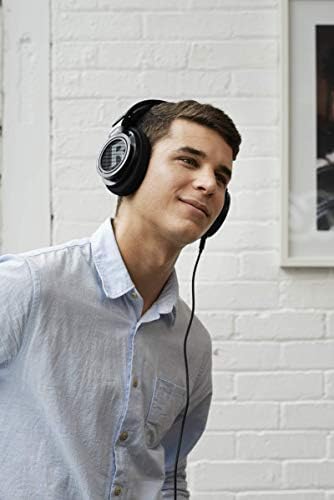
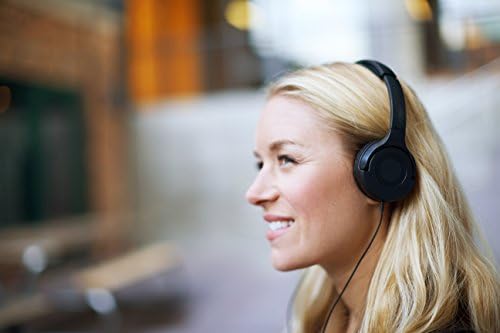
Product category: headphones
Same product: no